George Floyd Square occupied protest

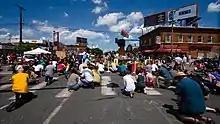
One-year anniversary event of George Floyd's murder, May 25, 2021.

On August 3, the reopening of the Cup Foods convenience store, from which an employee's 911 call led to the encounter between Floyd and Minneapolis police, generated controversy. Cup Foods, owned by a Palestinian-American family, had been a fixture in the Powderhorn neighborhood for three decades. The area around it had also been the location of violent crime, illicit drug dealing, loitering, and undercover police surveillance since the 1990s. Floyd's murder led to further scrutiny of the store and its relationship with the Minneapolis police and its off-duty officers who were known to provide paid security services. When it reopened, some protesters demanded that the store remain closed for continued mourning and confronted its owners, who vowed to keep the store open. Among public conversation about how to evolve the intersection into a permanent memorial, some activists circulated petitions to permanently close the store.